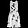
Label: Dress